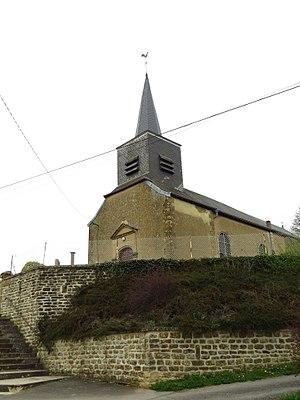
Sachy Église Saint-Remi
Sachy est une commune française, située dans le département des Ardennes en région Grand Est.